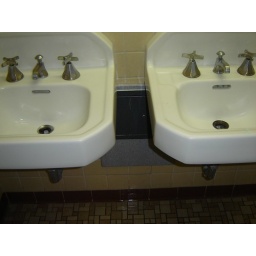
Big hole in the bathroom wall underneath sinks (10-25-06)